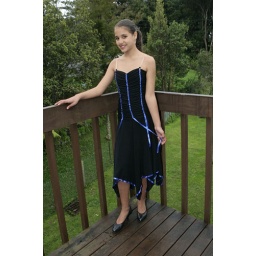
Millie in her dance dress and dance shoes (ball room dancing)